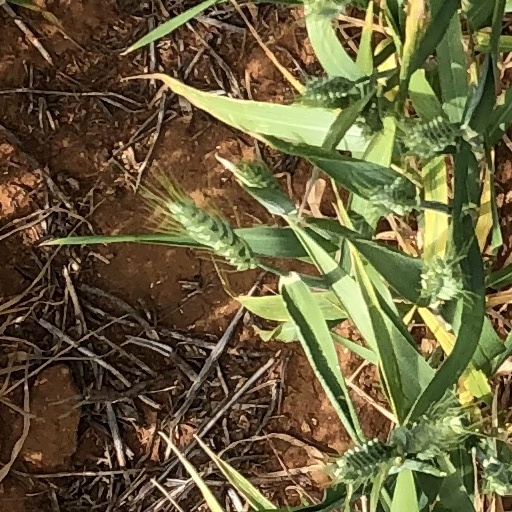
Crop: wheat